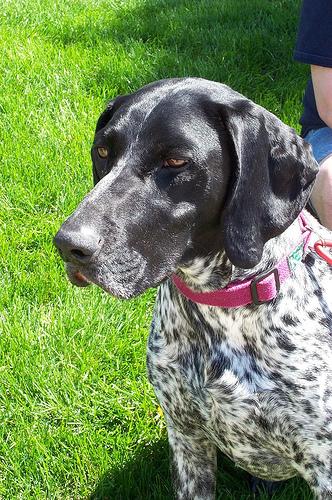
Breed: german shorthaired